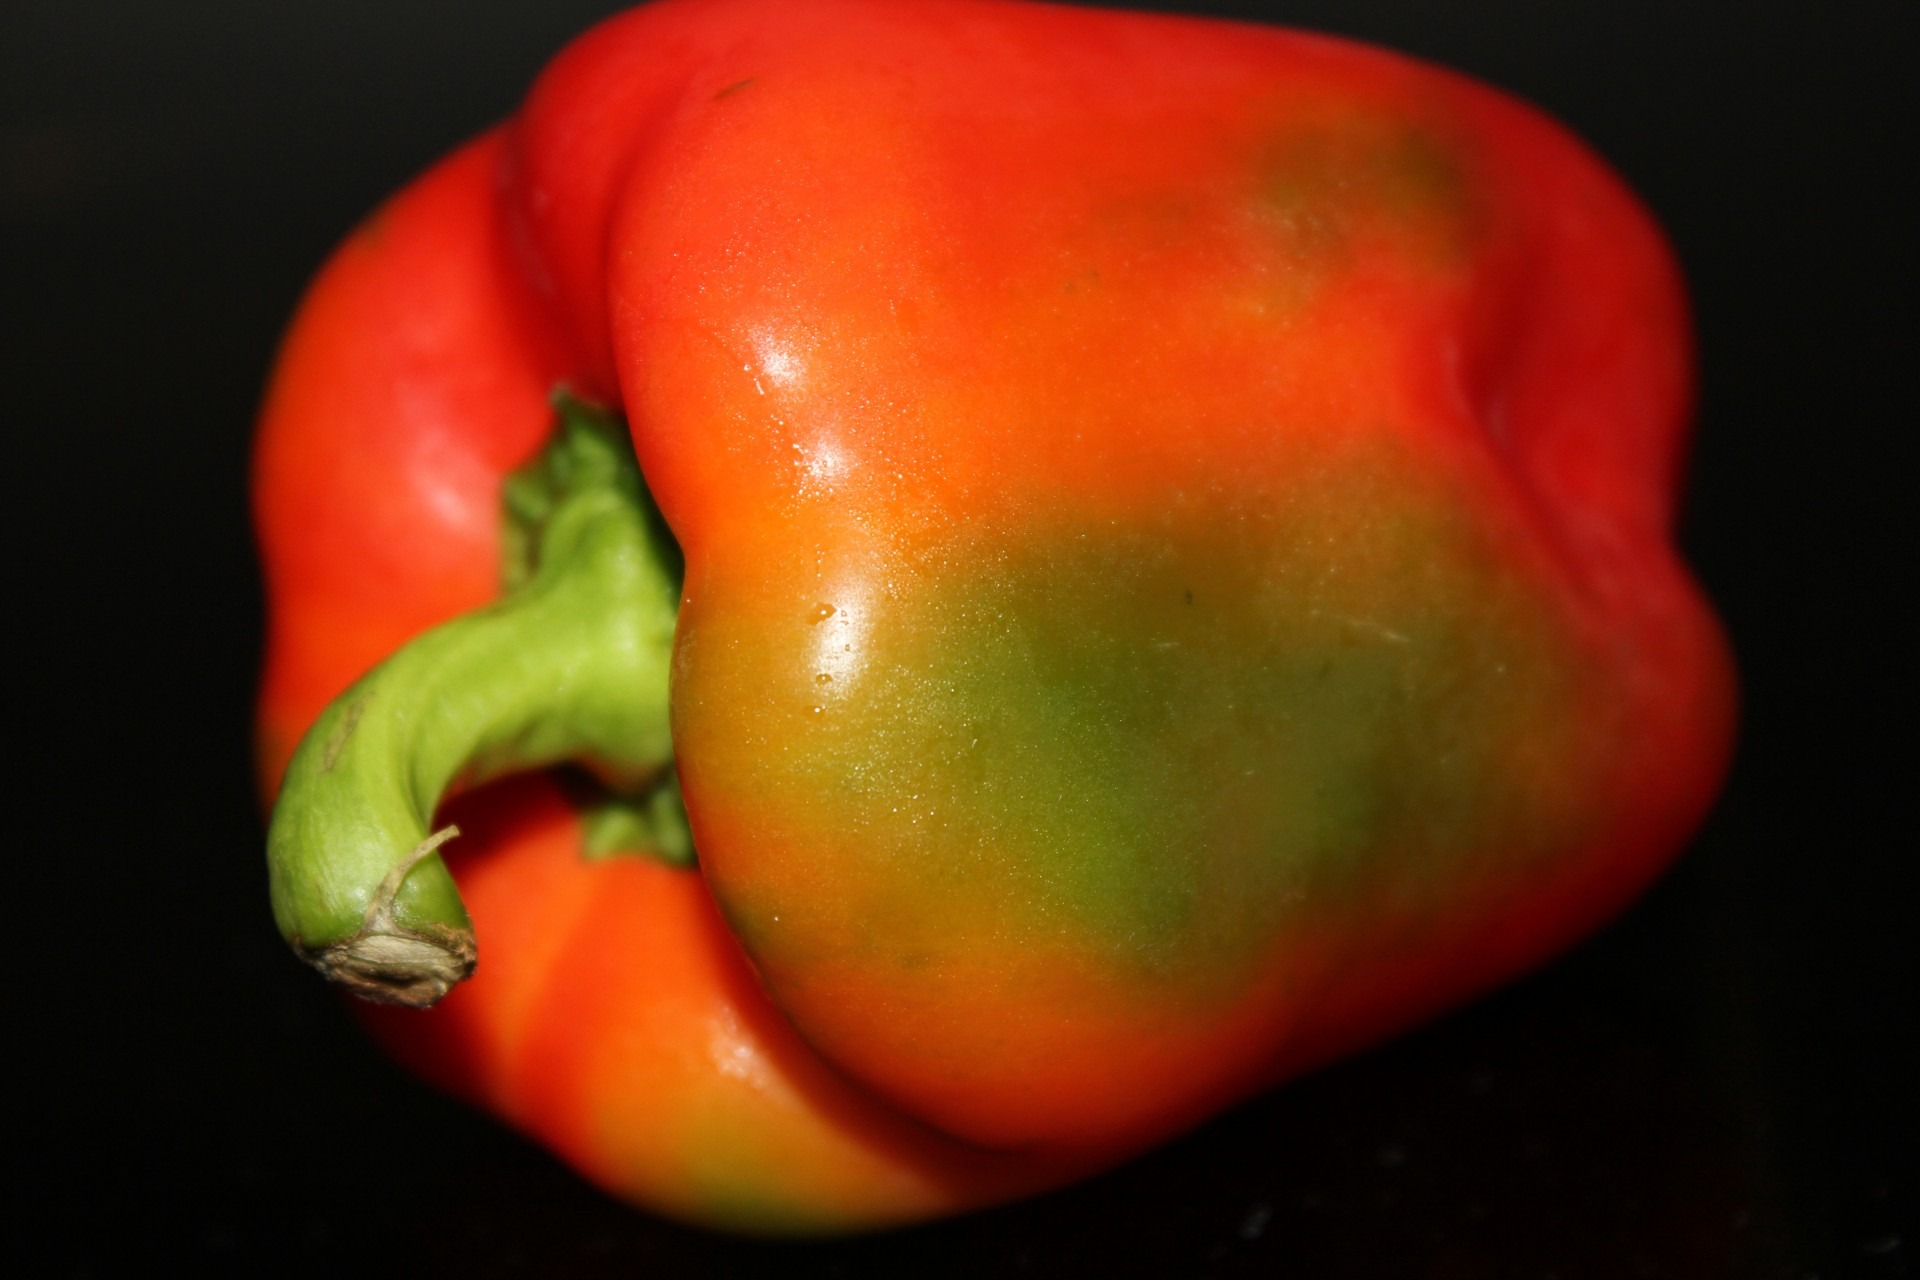
plant, fruit, orange, food, red, ingredient, produce, vegetable, tomato, vegetables, peppers, spicy, bell pepper, red pepper, macro photography, flowering plant, chili pepper, land plant, potato and tomato genus, bell peppers and chili peppers, pimiento, red bell pepper, habanero chili